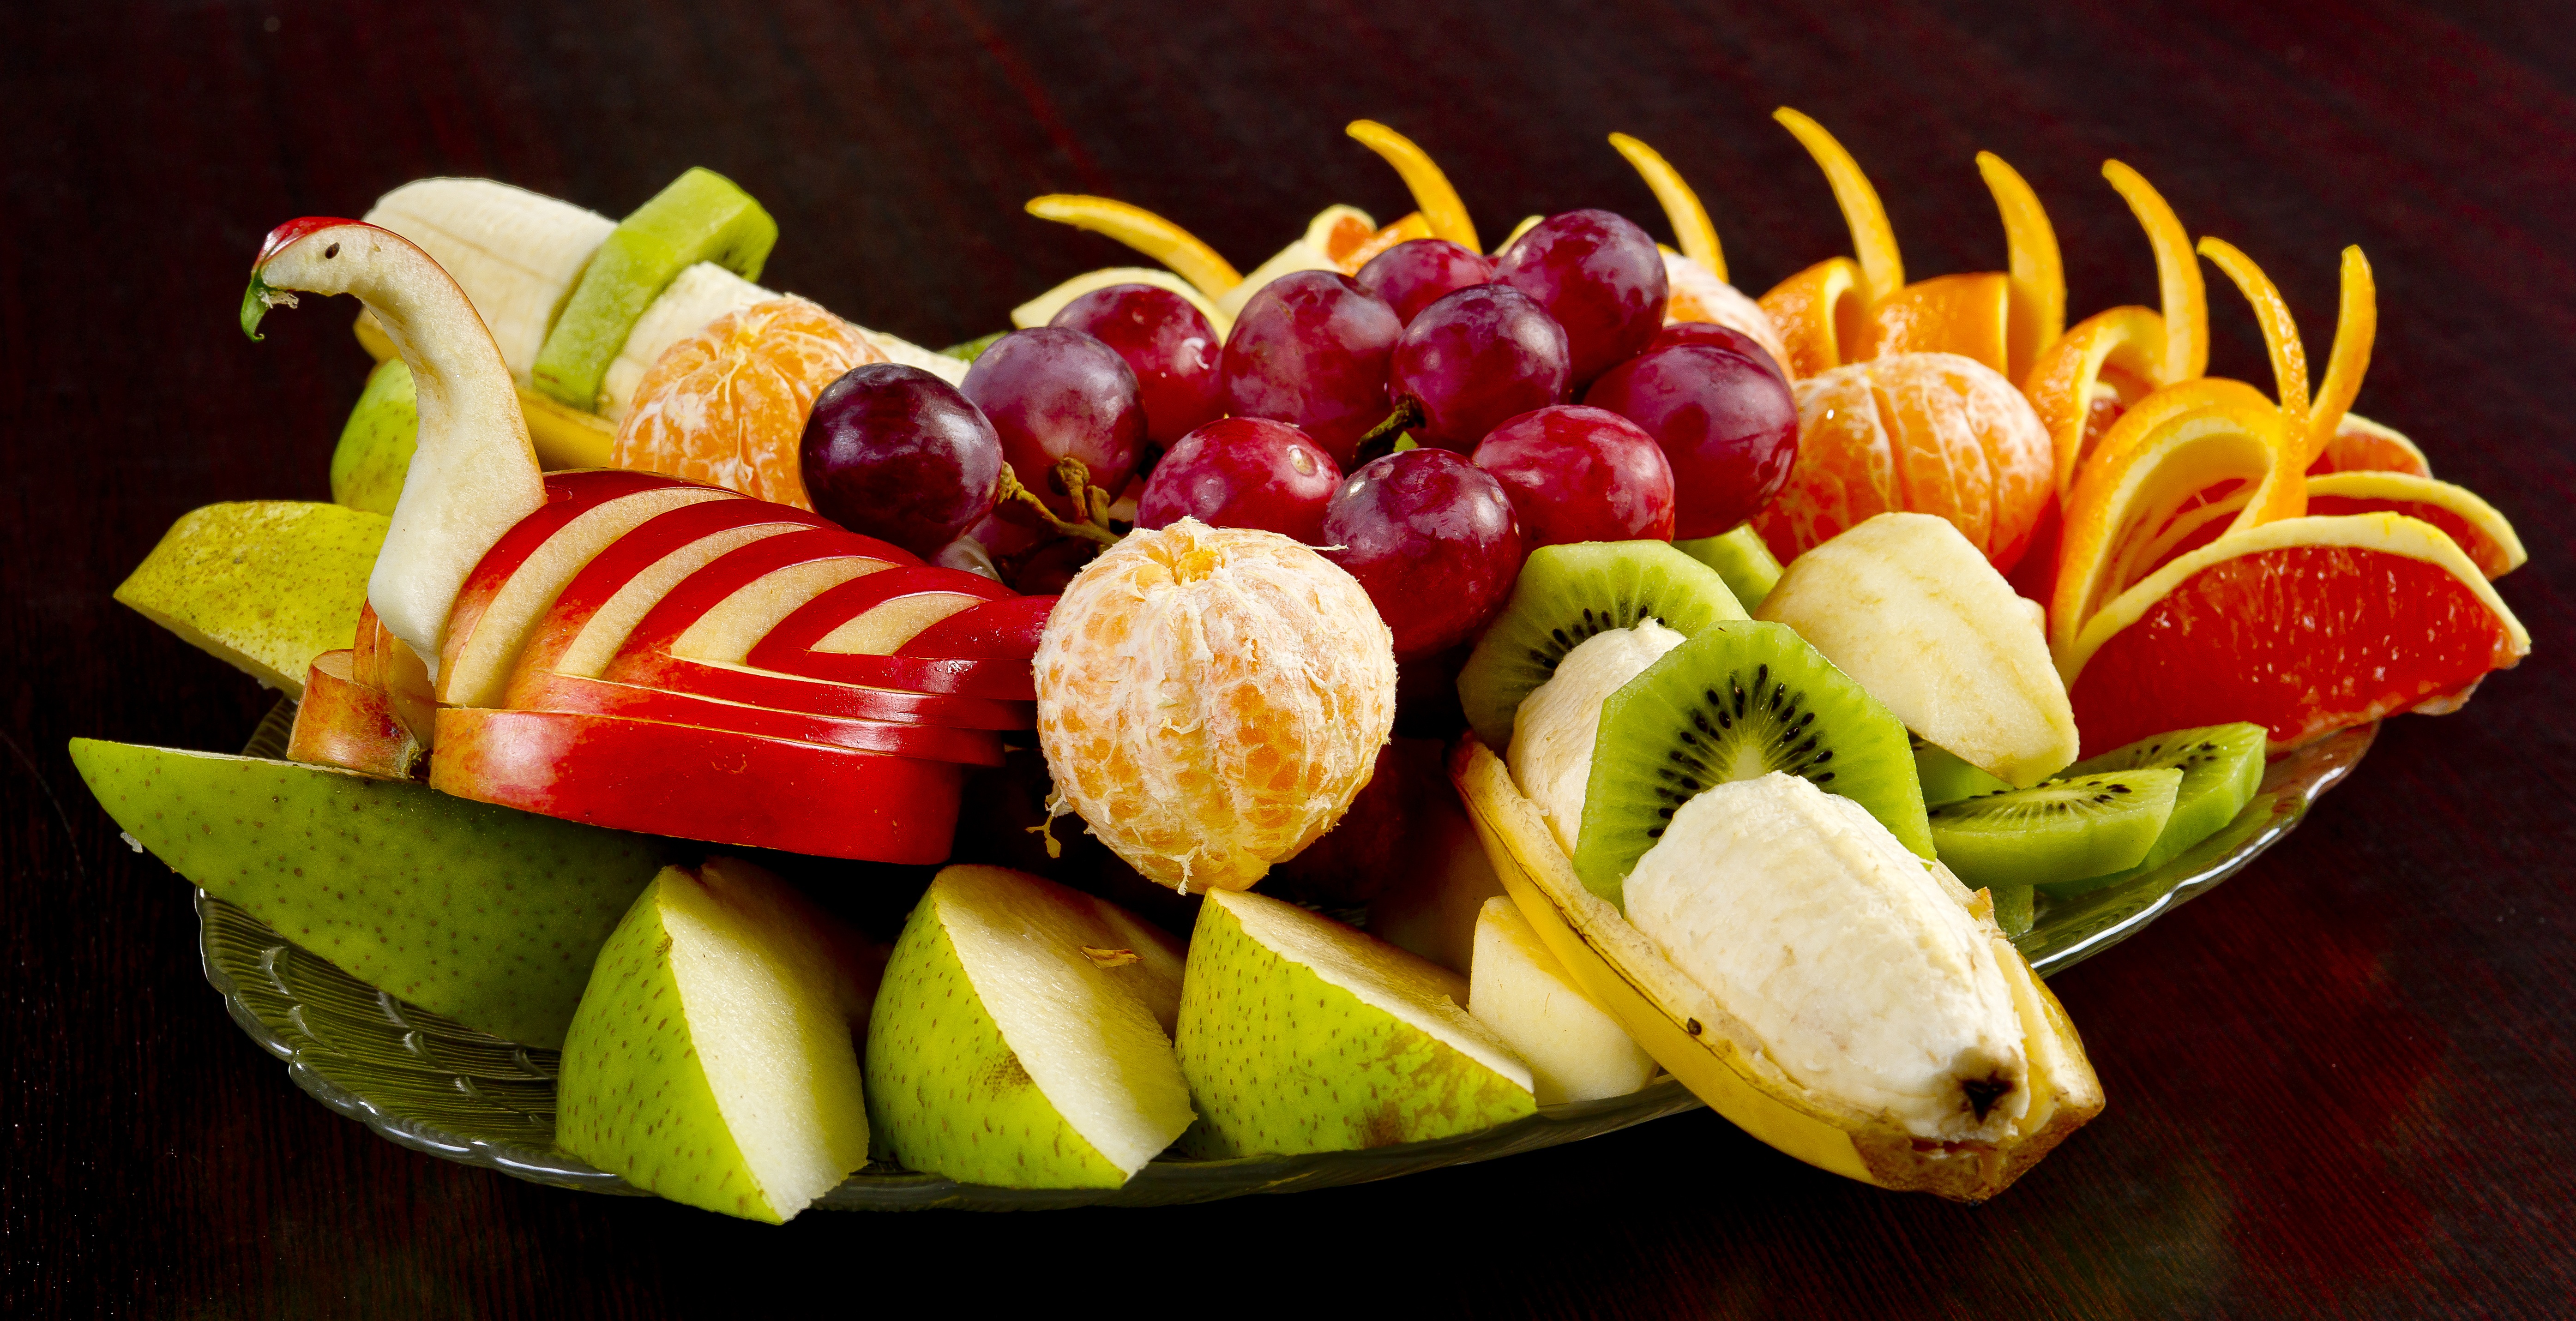
plant, fruit, flower, summer, ripe, dish, meal, food, salad, produce, vegetable, fresh, healthy, lunch, cuisine, delicious, still life, nutrition, grapes, tasty, apples, healthy food, citrus, black background, hors d oeuvre